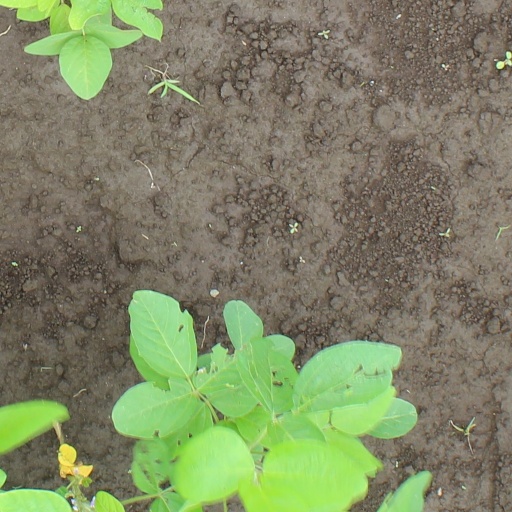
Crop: soybean